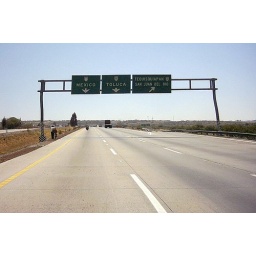
Highway signs to Toluca.Mexico road trip by three Goldwings in 2004. From Albuquerque to Yucatan for over 6000 miles.